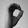
ASL letter: O